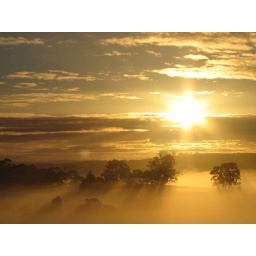
The wait while the sun rose above the cloud bank was worth while.